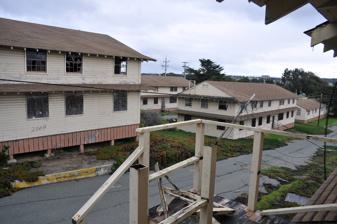
Building: Fort Ord
Country: United States of America
Year built: 1917
Former U.S. Army Fort in California Fort Ord National Monument Monterey Bay area, California Abandoned Army barracks at Fort Ord Fort Ord National Monument Show map of California Fort Ord National Monument Show map of the United States Coordinates 36°38′N 121°44′W / 36.64°N 121.74°W / 36.64; -121.74 Type Army Post Site information Controlled by United States Army Website Fort Ord National Monument Site history Built 1917 ( 1917 ) In use 1917–1994 Battles/wars None Garrison information Current commander None; post closed in 1994 Fort Ord is a former United States Army post on Monterey Bay on the Pacific Ocean coast in California , which closed in 1994 due to Base Realignment and Closure (BRAC) action. Most of the fort's land now makes up the Fort Ord National Monument , managed by the United States Bureau of Land Management as part of the National Conservation Lands , while a small portion remains an active military installation under Army control, designated the Ord Military Community . Before construction and official designation as a fort in 1940, the land was used as a maneuver area and field-artillery target range beginning in 1917. Fort Ord was considered one of the most attractive locations of any U.S. Army post, because of its proximity to the beach and California weather. The 7th Infantry Division was its main garrison for many years. When Fort Ord was later converted to civilian use, space was set aside for the first nature reserve in the United States created for conservation of an insect, the endangered Smith's blue butterfly . Additional endangered species are found on Fort Ord, including Contra Costa goldfields and the threatened California tiger salamander . While much of the old military buildings and infrastructure remain abandoned, many structures have been torn down for anticipated development. California State University, Monterey Bay (CSUMB) and Fort Ord Dunes State Park , along with some subdivisions, the Veterans Transition Center , a commercial strip mall , a recreational skydiving facility, military facilities, and a nature preserve occupy the area today. On April 20, 2012, President Barack Obama signed a proclamation designating a 14,651-acre (5,929 ha) portion of the former post as the Fort Ord National Monument . In his proclamation, the President stated "The protection of the Fort Ord area will maintain its historical and cultural significance, attract tourists and recreationalists from near and far, and enhance its unique natural resources, for the enjoyment of all Americans." History Map showing Fort Ord Stilwell Hall , the Fort Ord Soldiers' Club in 1992. Stilwell Hall was the largest soldiers' club constructed in the west, in 1943. Named to honor General "Vinegar Joe" Stilwell , it was built in Mission Revival style. After the American entry into World War I , land was purchased just north of the city of Monterey along Monterey Bay for use as an artillery training field for the United States Army by the U.S. Department of War . The area was known as the Gigling Reservation , U.S. Field Artillery Area, Presidio of Monterey and Gigling Field Artillery Range. Although military development and construction was just beginning, the war only lasted for another year and a half until the armistice on November 11, 1918. Despite a great demobilization of the U.S. Armed Forces during the inter-war years of the 1920s and 1930s, by 1933, the artillery field became Camp Ord, named in honor of Union Army Maj. Gen. Edward Otho Cresap Ord (1818–1883). Primarily, horse cavalry units trained on the camp until the military began to mechanize and train mobile combat units such as tanks , armored personnel carriers and movable artillery. By 1940, the 23-year-old Camp Ord was expanded to 2,000 acres (810 ha), with the realization that the two-year-old conflict of World War II could soon cross the Atlantic Ocean to involve America. In August 1940, it was re-designated Fort Ord and the 7th Infantry Division was reactivated, becoming the first major unit to occupy the post. Sub-camps were built around the Fort to support the new training of Troops, Camp Clayton . Camp Clayton was built near CA Highway 1, the South Dakota National Guard 147th Artillery were the first unit to train at the new camp. In 1941, Camp Ord became Fort Ord. Soon the first threat came from the west as the Imperial Japanese Navy struck the island of Oahu , Hawaii at Pearl Harbor near Honolulu in an unannounced air attack, Sunday, December 7. In a few days the other Axis powers , such as Adolf Hitler's Nazi Germany , along with Fascist Italy of Benito Mussolini , declared and spread war in Europe against Great Britain , France and the Low Countries to the U.S. The end of the war came with the surrenders of Germany , in May, and Japan, in September 1945. The subsequent onset of the Cold War against the Soviet Union caused increased tensions which continued for the next forty some years into the early 1990s. In 1947, Fort Ord became the home of the 4th Replacement Training Center. During the 1950s and 1960s, Fort Ord was a staging area for units departing for war in the Korean War and later peacetime/occupation duty in Japan, South Korea , the Philippines and Thailand . Then, when Southeast Asia became a war zone with Vietnam (and later involving, by the 1970s, Cambodia and Laos ), the United States had, at one time, 50,000 troops on the installation. The 194th Armored Brigade was activated there under Combat Development Command in 1957, but departed for Fort Knox in Kentucky in 1960. Between 1952 and 1954 the Del E. Webb Construction Company was hired to construct some 42 new permanent buildings to make Fort Ord a permanent Army post. The total cost of construction was more than $20,000,000. The first buildings completed were dormitories followed by a guard house and stockade. Additional buildings constructed as part of the plan were an administrative headquarters building, quartermaster warehouses, and an improved water storage system. There were a total of 31 dormitory buildings that could house 7,000 men. In 1957, land on the eastern side of the post was used to create the Laguna Seca Raceway which served to replace the Pebble Beach road racing course that ceased operations for safety reasons in that same year. The post continued as a center for instruction of basic and advanced infantrymen until 1976, when the training area was deactivated and Fort Ord again became the home of the 7th Infantry Division, following their return from South Korea after twenty-five years on the DMZ ("demilitarized zone"). On July 14, 1989, the U.S. Environmental Protection Agency (EPA) proposed placement of Fort Ord on the National Priorities List (NPL). The site contained leaking underground petroleum storage tanks, a 150-acre (61 ha) landfill that was primarily used to dispose of residential waste and small amounts of commercial waste generated by the base, a former fire drill area, motor pool maintenance areas, small dump sites, small arms target ranges, an 8,000-acre (3,200 ha) firing range, and other limited areas that posed threats from unexploded ordnance. NPL status was finalized on February 21, 1990. The final basic training classes were held in 1975. Closing the Fort, 1994 The Base Realignment and Closure Commission of 1991 recommended closing the post and moving the units stationed at Fort Ord to Fort Lewis , Washington . On May 2, 1992, Army elements from Fort Ord along with Marines from Marine Corps Base Camp Pendleton participated in quelling the 1992 Los Angeles riots . In 1994, Fort Ord was finally closed. Most of the land was returned to the State of California for further public use and became the home of the new California State University, Monterey Bay (CSUMB). The remainder was given to the University of California, Santa Cruz to be developed into the "UC MBEST" (Monterey Bay Education, Science and Technology) Center. The MBEST Center is a regional economic development effort focused on developing collaborative research-business opportunities in the Monterey Bay region. Fort Ord Reuse Authority (FORA) The Fort Ord Reuse Authority ( FORA ) is responsible for the oversight of Monterey Bay area economic recovery from the closure of and reuse planning of the former Fort Ord. The military base was located on the California coastline near the Monterey Peninsula, consisting of 28,000 acres (44 sq mi; 11,000 ha) of land. FORA implements this legislatively mandated mission by overseeing replacement land use; assuring compliance with adopted measures; removing physical barriers to reuse; financing and constructing major components of the required infrastructure and base wide demands; and protecting identified environmental reserves. FORA exercises its planning, financing, and monitoring responsibilities under state law authority to meet these objectives in the best interest of the northern Monterey Bay community. FORA is small multi-governmental body, composed of elected officials at the local, state, and federal levels, as well as representatives from the United States Armed Forces and educational bodies such as CSUMB at the primary, secondary, and university levels. Voting members are made up of representatives from the cities of Carmel-by-the-Sea , Del Rey Oaks , Marina , Sand City , Monterey , Pacific Grove , Salinas , and Seaside as well as two representatives from the County of Monterey Ex-officio members are composed of representatives from the Monterey Peninsula Community College District , the Monterey Peninsula Unified School District , California's 17th congressional district , California's 15th State Senate district , California's 27th State Assembly district , the United States Army, the Chancellor of the California State University , the President of the University of California , the Monterey County Water Resources Agency, and the Transportation Agency of Monterey County. This legislatively mandated mission is directed by FORA's 1997 Fort Ord Base Reuse Plan (Reuse Plan). In 2012, FORA performed a comprehensive Reuse Plan Reassessment to assess remaining work. Ongoing environmental cleanup efforts Wildflowers at Fort Ord The Army's Fort Ord cleanup project The Army's environmental cleanup of the former Fort Ord has been underway since the base was closed and is separated into two programs – the Soil and Groundwater Contamination Cleanup Program, and the Munitions and Explosives of Concern (MEC) Program. A Federal Facility Agreement was signed by the Army, EPA, California Department of Toxic Substances Control and the California Regional Water Quality Control Board Central Coast Region in 1990. Additionally, the Army provides oversight on FORA's cleanup program, called the Environmental Services Cooperative Agreement (see below). FORA's privatized cleanup project In May 2007, the Fort Ord Reuse Authority voluntarily entered into an Administrative Order on Consent with EPA and the California Department of Toxic Substances Control (DTSC) for the cleanup of 3,484 acres (1,410 ha) of Fort Ord land. The Army and EPA provide the necessary oversight on the project, referred to as FORA's Environmental Services Cooperative Agreement (ESCA). Under this privatized cleanup scheme, FORA received these properties through early transfer and is responsible for the cleanup of these specific areas of Fort Ord. The Administrative Order on Consent requires FORA to clean up the parcels to an extent that would protect human health and environment. Present-day Fort Ord Old Coast Live Oak at Fort Ord Fort Ord's former military golf courses, Bayonet and Black Horse, are, as of January 16, 1997, public golf courses. They have hosted PGA golf events and were renovated in the mid-2010s. California State University, Monterey Bay California State University, Monterey Bay opened on the Fort's former ground shortly after Fort Ord's closing in 1994 as part of 42nd President Bill Clinton's "peace dividends" program. The university has currently enrolled approximately 6,700 students. The Leon Panetta Institute (named for the former U.S. Representative and Secretary of Defense ) is located on its campus. Schoonover, Frederick and Frederick II are housing developments located in the former Fort Ord created for students and families who are associated with CSUMB, Monterey Peninsula Unified School District and local school districts. All three parks are accessible off of Abrams Drive. Veterans Transition Center The Veterans Transition Center (VTC) is located on the site of the former Fort Ord. Since its inception it has served 4,155 single veterans and 351 veterans with families. As of 2009 [update] the center was looking to expand by adding more housing units and a non-profit store (to be run by partner company, Vocational Rehabilitation Specialists Incorporated) with the express purpose of employing as many veterans as possible. Fort Ord Dunes State Park and National Monument See also: Fort Ord Dunes State Park U.S. Department of the Interior Secretary Ken Salazar unveils the Fort Ord National Monument sign. Fort Ord National Monument view In 2009, a coastal strip overlooking Monterey Bay became California's newest state park, Fort Ord Dunes State Park . At the end of Gigling Road, where the Department of Defense Building is located, there is one of many entrances to the Fort Ord National Monument; the land underwent comprehensive remediation that involved an extensive munitions clean-up. There are more than 91 miles (146 km) of recreational trails available. They are used by the trail communities on foot, on bicycles, and on horseback. All open trails are available to all non-motorized trail user groups. A small number of trails are fenced along their edges because of possible unexploded ordnance . On January 13, 2012, United States Secretary of the Interior Ken Salazar visited Fort Ord, addressed a crowd of 200 supporters and announced that he was proposing to President Obama that Fort Ord be elevated to national monument status. On April 20, 2012, Barack Obama signed a Presidential Proclamation establishing Fort Ord National Monument. Fort Ord National Monument refers to that land on the former Fort Ord that is administered by the Bureau of Land Management (BLM) and is open to the general public. The BLM currently manages 7,200 acres and will manage 14,650 acres after the U.S. Army finishes environmental restoration on the remaining parcel. As of May 2018, Fort Ord National Monument has extended its trail system to add bypass and spur trails to popular areas. Remaining military presence A small portion of the former Fort Ord still remains under U.S. Army control, originally called the Presidio of Monterey (POM) Annex. It is now called the Ord Military Community (described below). The military is still present at Fort Ord, in the form of several California Army National Guard units, facilities administered by the Presidio of Monterey, the Defense Manpower Data Center , and the continued operation of the Commissary catering to the active duty military personnel stationed in the Monterey area as well as reservists, national guardsmen, and military retirees who chose to settle in the area and are entitled to shop at such facilities. Management of the military housing has been outsourced to private firms, but the homes are still occupied by personnel stationed at the Presidio of Monterey and the Naval Postgraduate School . The Ord Community AAFES Main Exchange ("PX") closed in the summer of 2023, but the AAFES service station remains open. Development The nearby city of Marina is developing a large parcel of land from the former Fort Ord within its city limits, building more than 1,000 new homes. A large commercial strip mall along Highway 1 at the former 12th Street Gate entrance to Fort Ord opened in late 2007, and houses retail stores. The City of Marina is planning a 13-mile recreation trail to run through Fort Ord to the Fort Ord National Monument, the Salinas River, and through Fort Ord Dunes State Park. As of December 2014, some of the land for a proposed development project (Monterey Downs) will not be officially clear of unexploded ordnance until at least late 2017. List of development projects City of Marina University Villages/Dunes on Monterey Bay Sea Haven Imjin Office Park Cypress Knolls (senior-oriented residential community) City of Seaside Seaside Resort Main Gate Retail Center Central Coast Veterans Cemetery City of Del Rey Oaks Del Rey Oaks Resort (currently on hold) County of Monterey East Garrison I was there in 1964 (Basic Training) Miscellaneous World War II Warhorse Hospital Fort Ord Station Veterinary Hospital, 2014 photo The Fort Ord Station Veterinary Hospital (SVH) at the Marina Equestrian Center Park in Marina was placed on the National Register of Historic Places in 2014, by the Friends of the Fort Ord Warhorse. This is the first such designation on Fort Ord. The history is detailed at the Fort Ord Equestrian Center. The Fort Ord SVH was built for the Army Veterinary Corps as an equine veterinary hospital in 1941 to serve the 1400 horses of the 76th Field Artillery Regiment , cavalry, and quartermaster mule-train units. This is the only remaining example of a major World War II-construction medical facility for warhorses. Twelve of the original twenty-one World War II stables for the horses and mules were about 200 yards away, on Fourth Avenue and General Jim Moore Boulevard, but were demolished by CSUMB in 2011. Stilwell Hall Stilwell Hall was an immense, 52,000-square-foot (4,800 m 2 ) building that stood on a precipice at the edge of the Pacific across from the former Fort Ord military installation. The building was constructed between November 1940 and September 1943 under the initiative of General Joseph W. Stilwell . It served as a recreational facility for military members for just over fifty years before Fort Ord was closed in 1994. Abandoned, Stilwell Hall fell into disrepair and was torn down in 2003 after severe coastal erosion threatened to cause the structure, filled with asbestos and lead paint, to collapse into the Monterey Bay National Marine Sanctuary . Notable people Nick Bacon , (Basic Training 1963) Medal of Honor recipient for actions in the Vietnam War. Nick Bockwinkel (stationed at Fort Ord 1958–1960), professional wrestler. Major General Paul W. Brier , former Commanding General of 4th Marine Division, U.S. Marine Corps Forces Europe, and U.S. Marine Corps Forces Africa. Born on Ft. Ord in September 1959. Michelle Boulos , nationally competitive figure skater. Grey DeLisle , voice actress. Joe DiMaggio , professional baseball player. Clint Eastwood (swimming pool lifeguard), actor and director; later became a restaurateur and mayor in nearby Carmel . Herm Edwards , NFL player and coach; his father was stationed at Ford Ord. Jamie Farr , actor. Jerry Garcia , musician and co-founder of the Grateful Dead . Jimi Hendrix , musician; was at Fort Ord in May 1961 for basic training. David Janssen , actor. Cindy K. Jorgenson , District Judge of the United States District Court for the District of Arizona . James Lofton , professional football player, coach, and commentator, born at Fort Ord in 1956. Ollie Matson , Pro Football Hall of Fame football player, Olympic medal winner. Scott Melville , professional tennis player. Martin Milner , actor on Route 66 and Adam-12 . Lieutenant General Harold G. Moore , author, and former commander of Fort Ord. Matthew Morrison , actor and singer. Lennie Niehaus , jazz musician, film and television composer Leonard Nimoy , actor, producer, singer and director. General Raymond T. Odierno , former battalion commander and formerly Army Chief of Staff . Jaina Lee Ortiz , actor and dancer. Alan Osmond , singer, musician, performer and leader of The Osmonds . Ken Osmond , police officer, actor on Leave It to Beaver . Steve Owens , Heisman Trophy winner, 1969. Blake Percival , whistleblower. Wally Rank , professional basketball player. Ron Rivera , head coach of the NFL's Carolina Panthers and Washington Commanders Sapphire , author. John Saxon , actor. General Joseph Stilwell , World War II commander. Major General Charles H. Swannack, Jr. , battalion commander who went on to command the 82nd Airborne Division. Brigadier General Huba Wass de Czege , one of the Army's leading strategists in the 1980s. Jan-Michael Vincent , actor, received basic training as a helicopter mechanic in 1967. In popular culture The 1951 film The Lady Says No with David Niven was filmed at Fort Ord. The 1956 film The Girl He Left Behind with Tab Hunter and Natalie Wood was filmed at Fort Ord. The 1963 film Soldier in the Rain with Jackie Gleason and Steve McQueen was also filmed at Fort Ord. The 1980 film Private Benjamin featured a photo of moored yachts at Fort Ord during a recruitment scene being used as an inducement. The television series MythBusters frequently used the streets of an abandoned housing development in Fort Ord for testing that involves driving a car. Fort Ord is the location of Dave Egger's 2014 novel Your Fathers, Where Are They? . Mariposa Military Base from the action-roleplaying video game series Fallout is based on Fort Ord. See also Fort Ord Army Airfield Rancho Laguna Seca California during World War II List of national monuments of the United States References